Good Morning Karachi

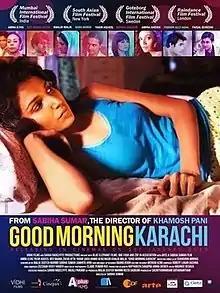
Theatrical release poster

Good Morning Karachi (formerly "Rafina") is a 2013 Pakistani drama film directed by Sabiha Sumar and produced by Sachithanandam Sathananthan under the banner "Vidhi Films". The film is written by Malia Scotch Marmo, Sumar and Samhita Arni, based on the novel "Rafina" by the acclaimed Pakistani writer Shandana Minhas.